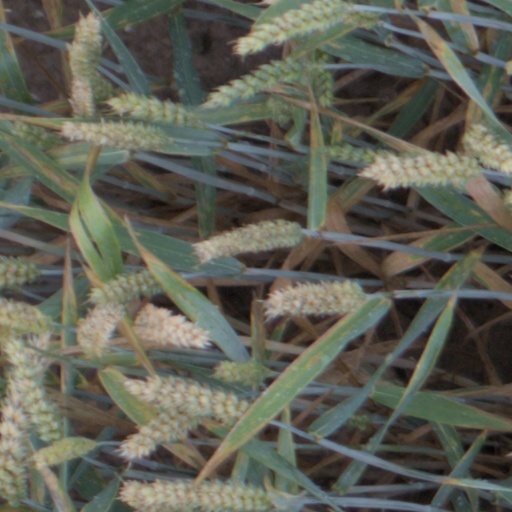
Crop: wheat